Air transports of heads of state and government

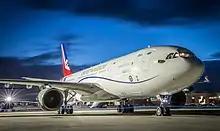
Airbus A330 Voyager (ZZ336)

In Bulgaria, governmental VIP air transport is provided by the State Aviation Operator, which is a civilian state-owned company under the control of the Prime Minister of Bulgaria's office. As of 2018 it operates an Airbus A319, a Dassault Falcon 2000, 2 Mil Mi-8s and an Augusta AW-109 Power for use by the president, the prime minister and other state officials. A Tupolev Tu-154M was previously operated.